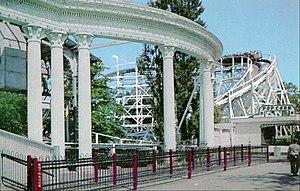
Luna Park
Riverview Park était un parc d'attractions situé à Chicago, dans l'Illinois, aux États-Unis et qui a fonctionné de 1904 à 1967.